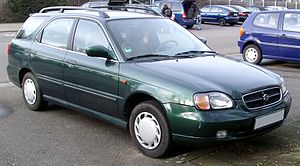
Suzuki Baleno (1995) / Historie / Facelift
Suzuki Baleno var en lille mellemklassebil fra Suzuki bygget i Japan mellem marts 1995 og maj 2002. I Sydasien fortsatte produktionen dog frem til 2007.